A Place to Call Home season 3

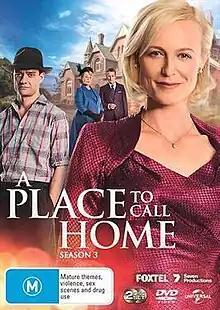

The third season of the Seven Network television series "A Place to Call Home" premiered on SoHo on 27 September 2015 and concluded on 29 November 2015. The series is produced by Chris Martin-Jones, and executive produced by Penny Win and Julie McGauran.